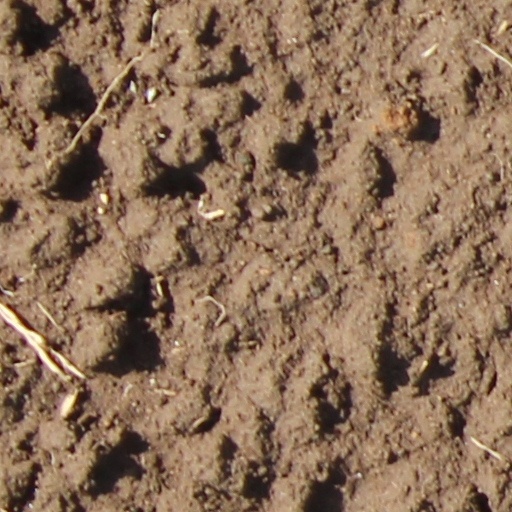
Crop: wheat